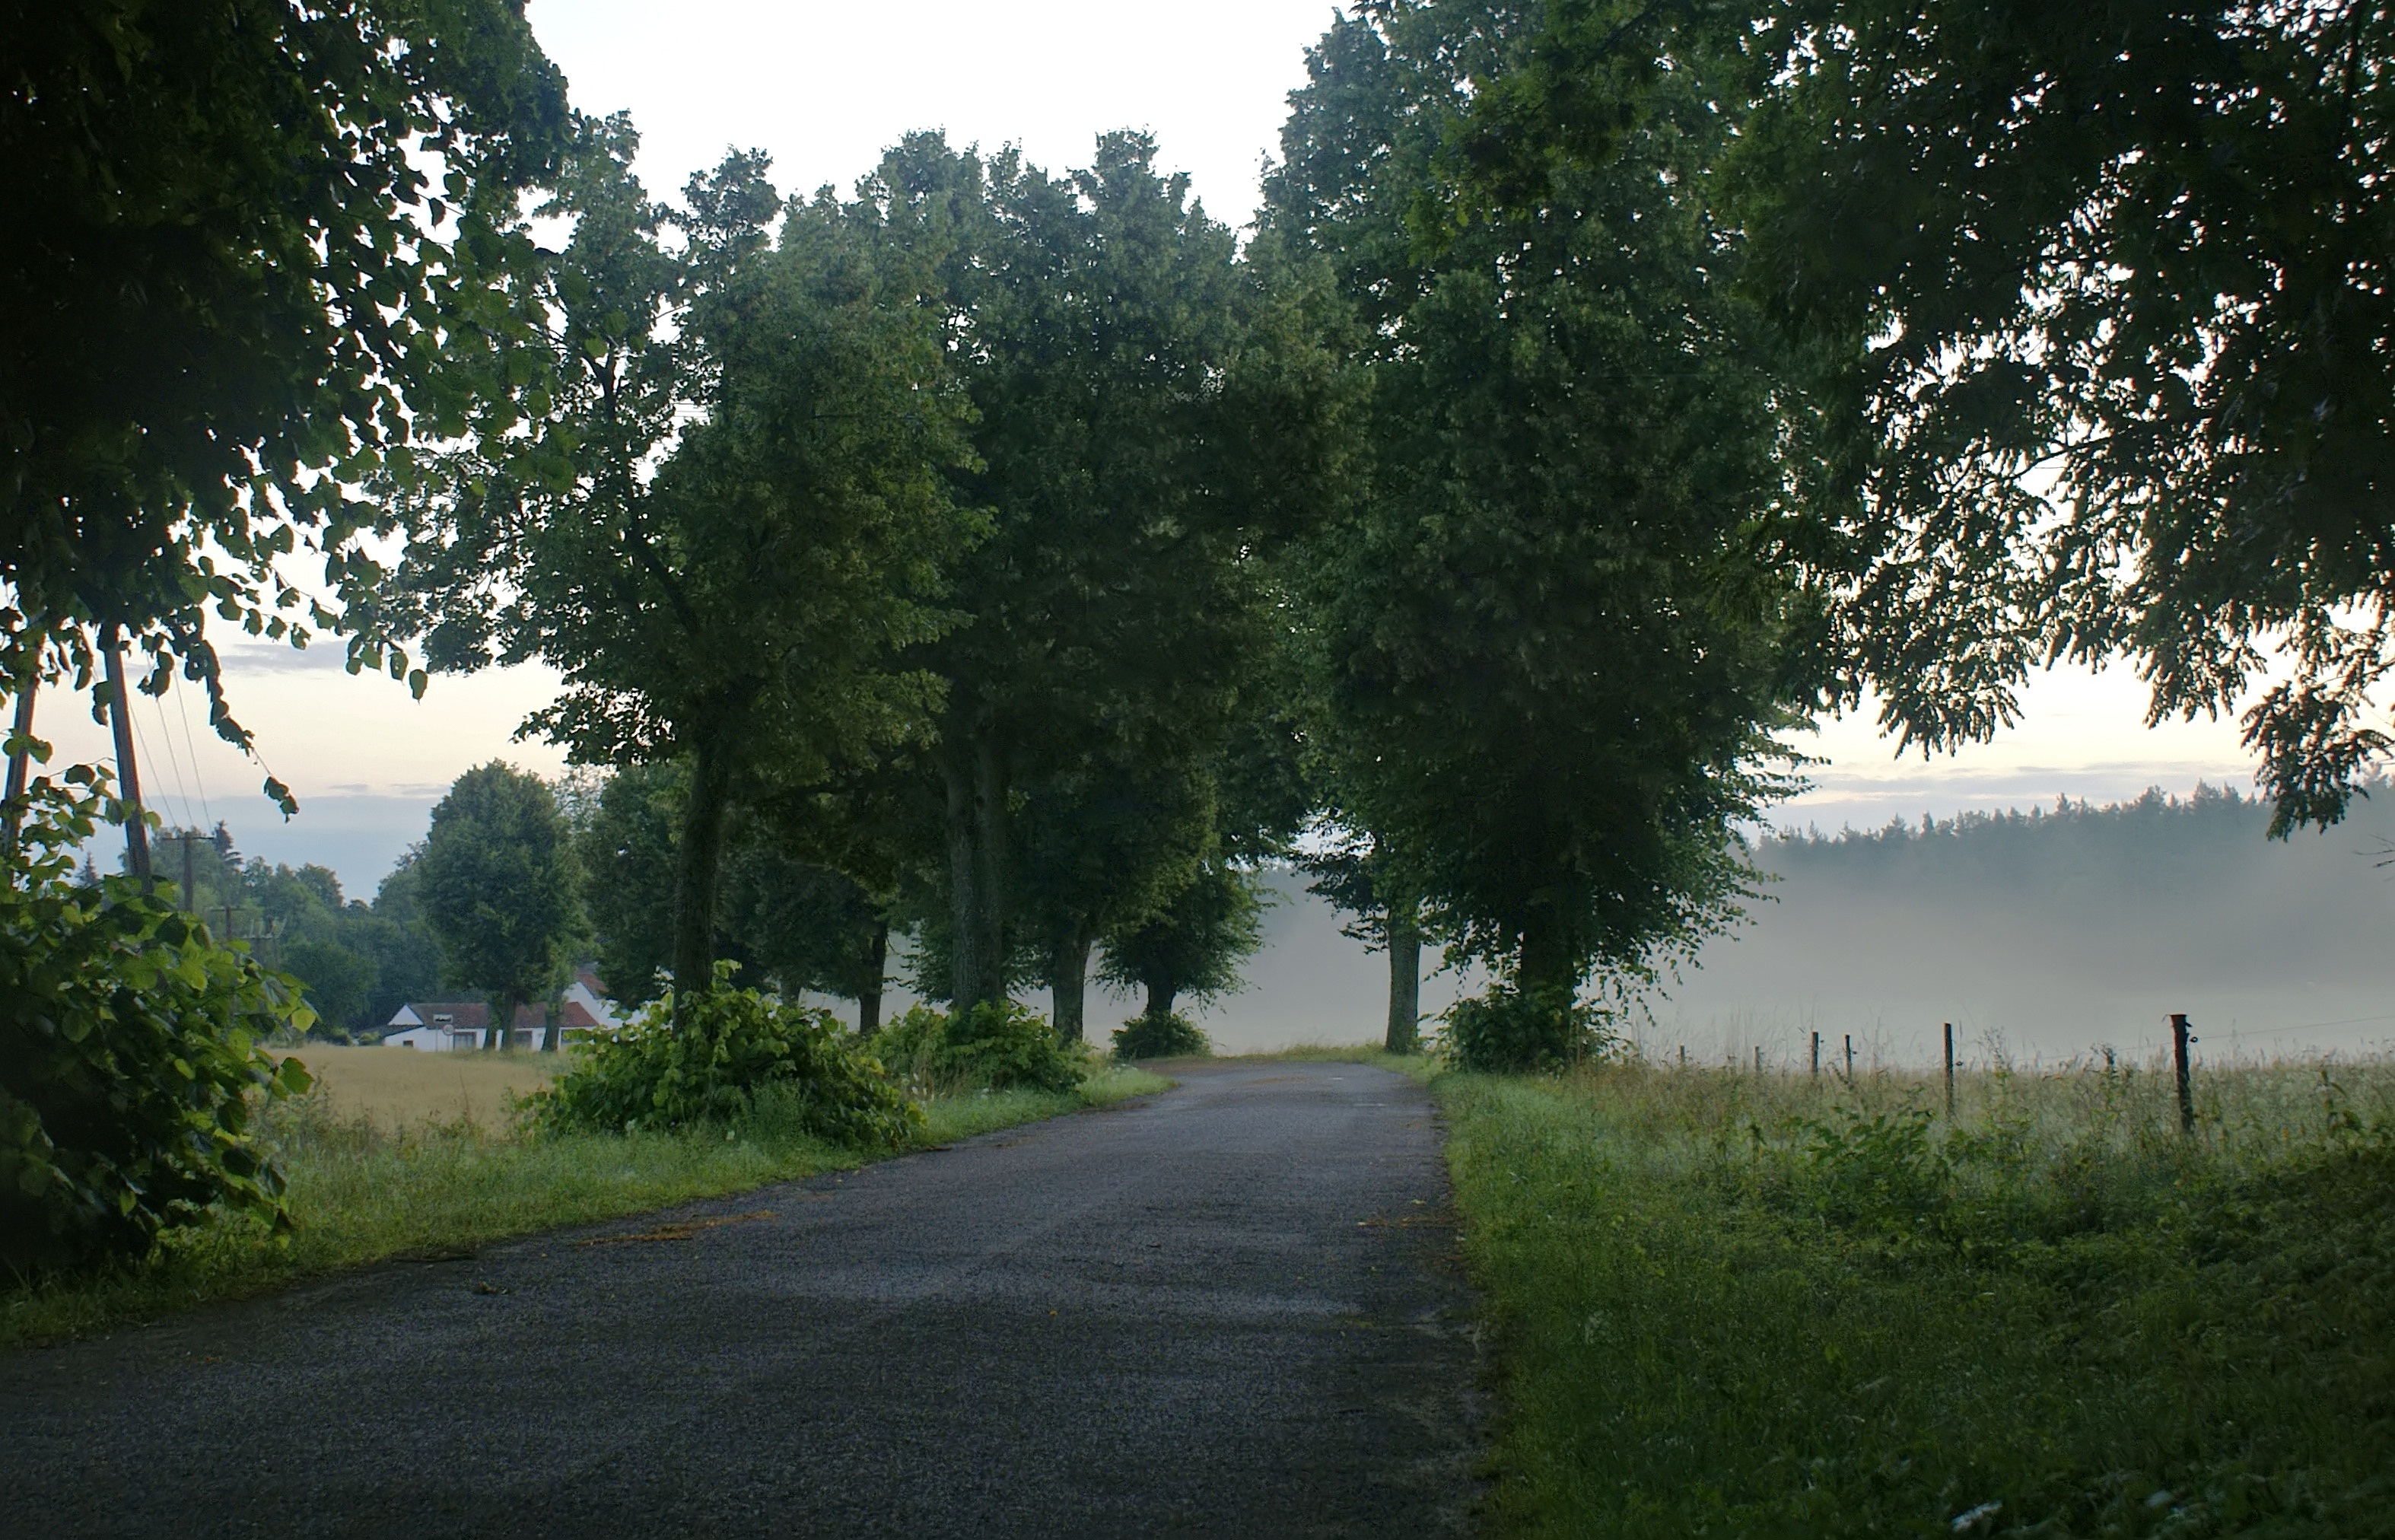
tree, nature, forest, grass, road, mist, sunlight, morning, dawn, haze, in the morning, infrastructure, poland, way, the fog, masuria, the beginning of the day, morning mist, rural area, residential area, atmospheric phenomenon, woody plant, zawady e ckie